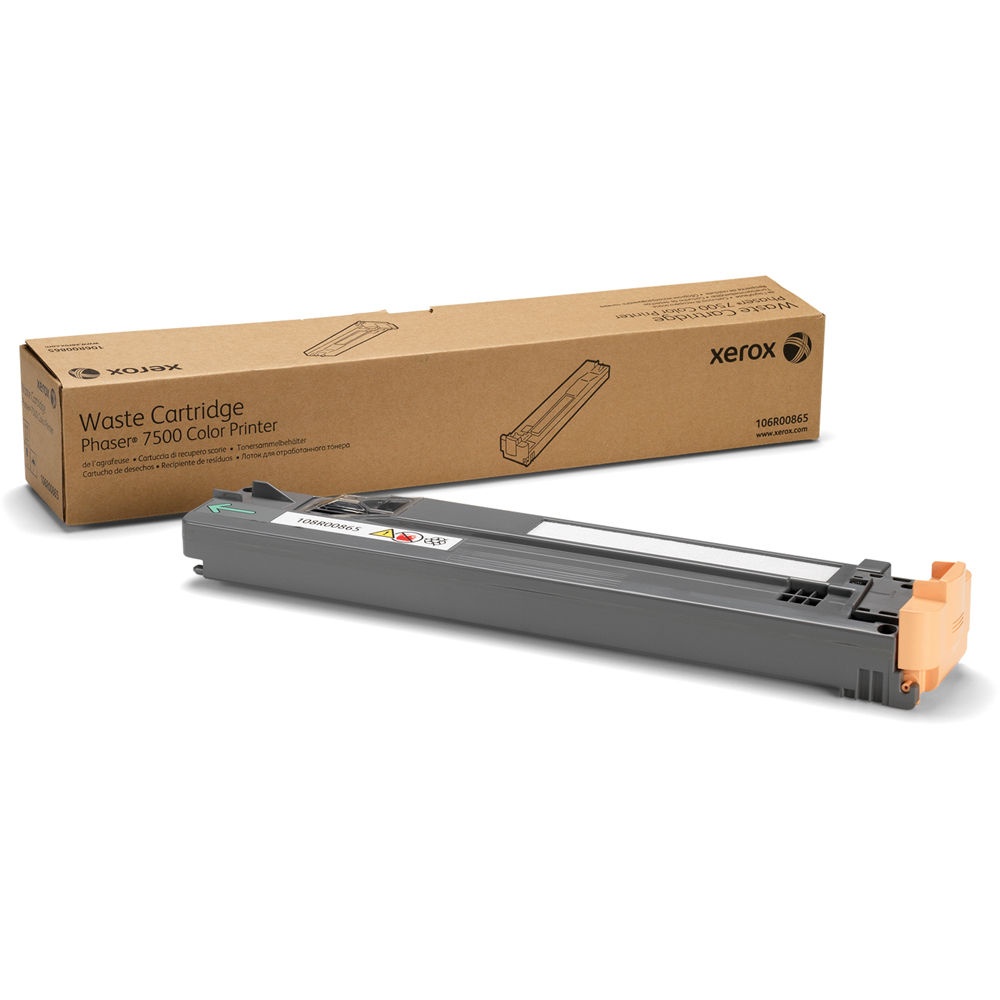
XEROX PHASER 7500 WASTE TONER CART
Waste Toner Catridge (20000 pages) for Phaser 7500. Xerox offers these supplies developed specifically to keep your Xerox equipment operating at peak performance.
Brand: Cartridge Xpress
Category: Electronics > Print, Copy, Scan & Fax > Printer, Copier & Fax Machine Accessories > Printer Consumables > Printer Maintenance Kits